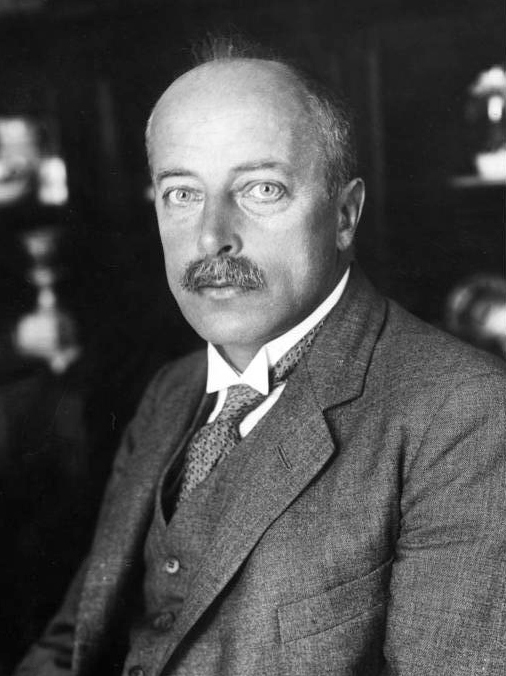
มัคส์ ฟ็อน เลาเออ

ไฟล์:Bundesarchiv Bild 183-U0205-502, Max von Laue.jpg|200px|thumb|มัคส์ ฟ็อน เลาเออ เมื่อปี ค.ศ. 1929
มัคส์ เทโอดอร์ เฟลิคส์ ฟ็อน เลาเออ (; 9 ตุลาคม ค.ศ. 1879 – 24 เมษายน ค.ศ. 1960) เป็นนักฟิสิกส์ชาวเยอรมัน ได้รับรางวัลโนเบลสาขาฟิสิกส์เมื่อปี ค.ศ. 1914 จากการค้นพบการกระจายของรังสีเอกซ์อันเนื่องจากผลึก
== เกียรติยศและรางวัลที่ได้รับ ==
*ค.ศ. 1914: รางวัลโนเบลสาขาฟิสิกส์
*ค.ศ. 1932: Max-Planck Medal of the Deutsche Physikalische Gesellschaft
*ค.ศ. 1952: Knight of the Order Pour le Mérite
*ค.ศ. 1953: Grand Cross with Star for Federal Services
*ค.ศ. 1957: Officer of the Legion of Honour of France1
*ค.ศ. 1959: Berlin-Brandenburg Academy of Sciences and Humanities|Helmholtz Medal of the East-Berlin Academy of Sciences
*Landenburg Medal
*Bimala–Churn–Law Gold Medal of the Indian Association at Calcutta
== อ้างอิง ==
==แหล่งข้อมูลอื่น==
* Max von Laue Biography – Deutsches Historisches Museum Berlin
* – University of Frankfurt on Main
* Max von Laue – Nobel Prize Biography
* Nobel Lecture Address – Max von Laue "Concerning the Detection of X-ray Interferences", 12 November 1915
* Nobel Presentation Address – An account of Laue's work is by Professor G. Granqvist, Chairman of the Nobel Committee for Physics
หมวดหมู่:นักฟิสิกส์ชาวเยอรมัน
หมวดหมู่:ผู้ได้รับรางวัลโนเบลสาขาฟิสิกส์
หมวดหมู่:ชาวเยอรมันผู้ได้รับรางวัลโนเบล
หมวดหมู่:ผู้ได้รับพัวร์เลอเมรีท (ชั้นพลเรือน)
หมวดหมู่:บุคคลจากรัฐไรน์ลันท์-ฟัลทซ์
หมวดหมู่:ศิษย์เก่าจากมหาวิทยาลัยสทราซบูร์
หมวดหมู่:ศิษย์เก่าจากมหาวิทยาลัยเกิททิงเงิน
หมวดหมู่:ศิษย์เก่าจากมหาวิทยาลัยลูทวิช-มัคซีมีลีอานแห่งมิวนิก
หมวดหมู่:ศิษย์เก่าจากมหาวิทยาลัยฮุมบ็อลท์แห่งเบอร์ลิน
หมวดหมู่:บุคคลจากมหาวิทยาลัยซือริช
หมวดหมู่:บุคคลจากมหาวิทยาลัยเกอเทอแห่งแฟรงก์เฟิร์ต
หมวดหมู่:บุคคลจากมหาวิทยาลัยฮุมบ็อลท์แห่งเบอร์ลิน